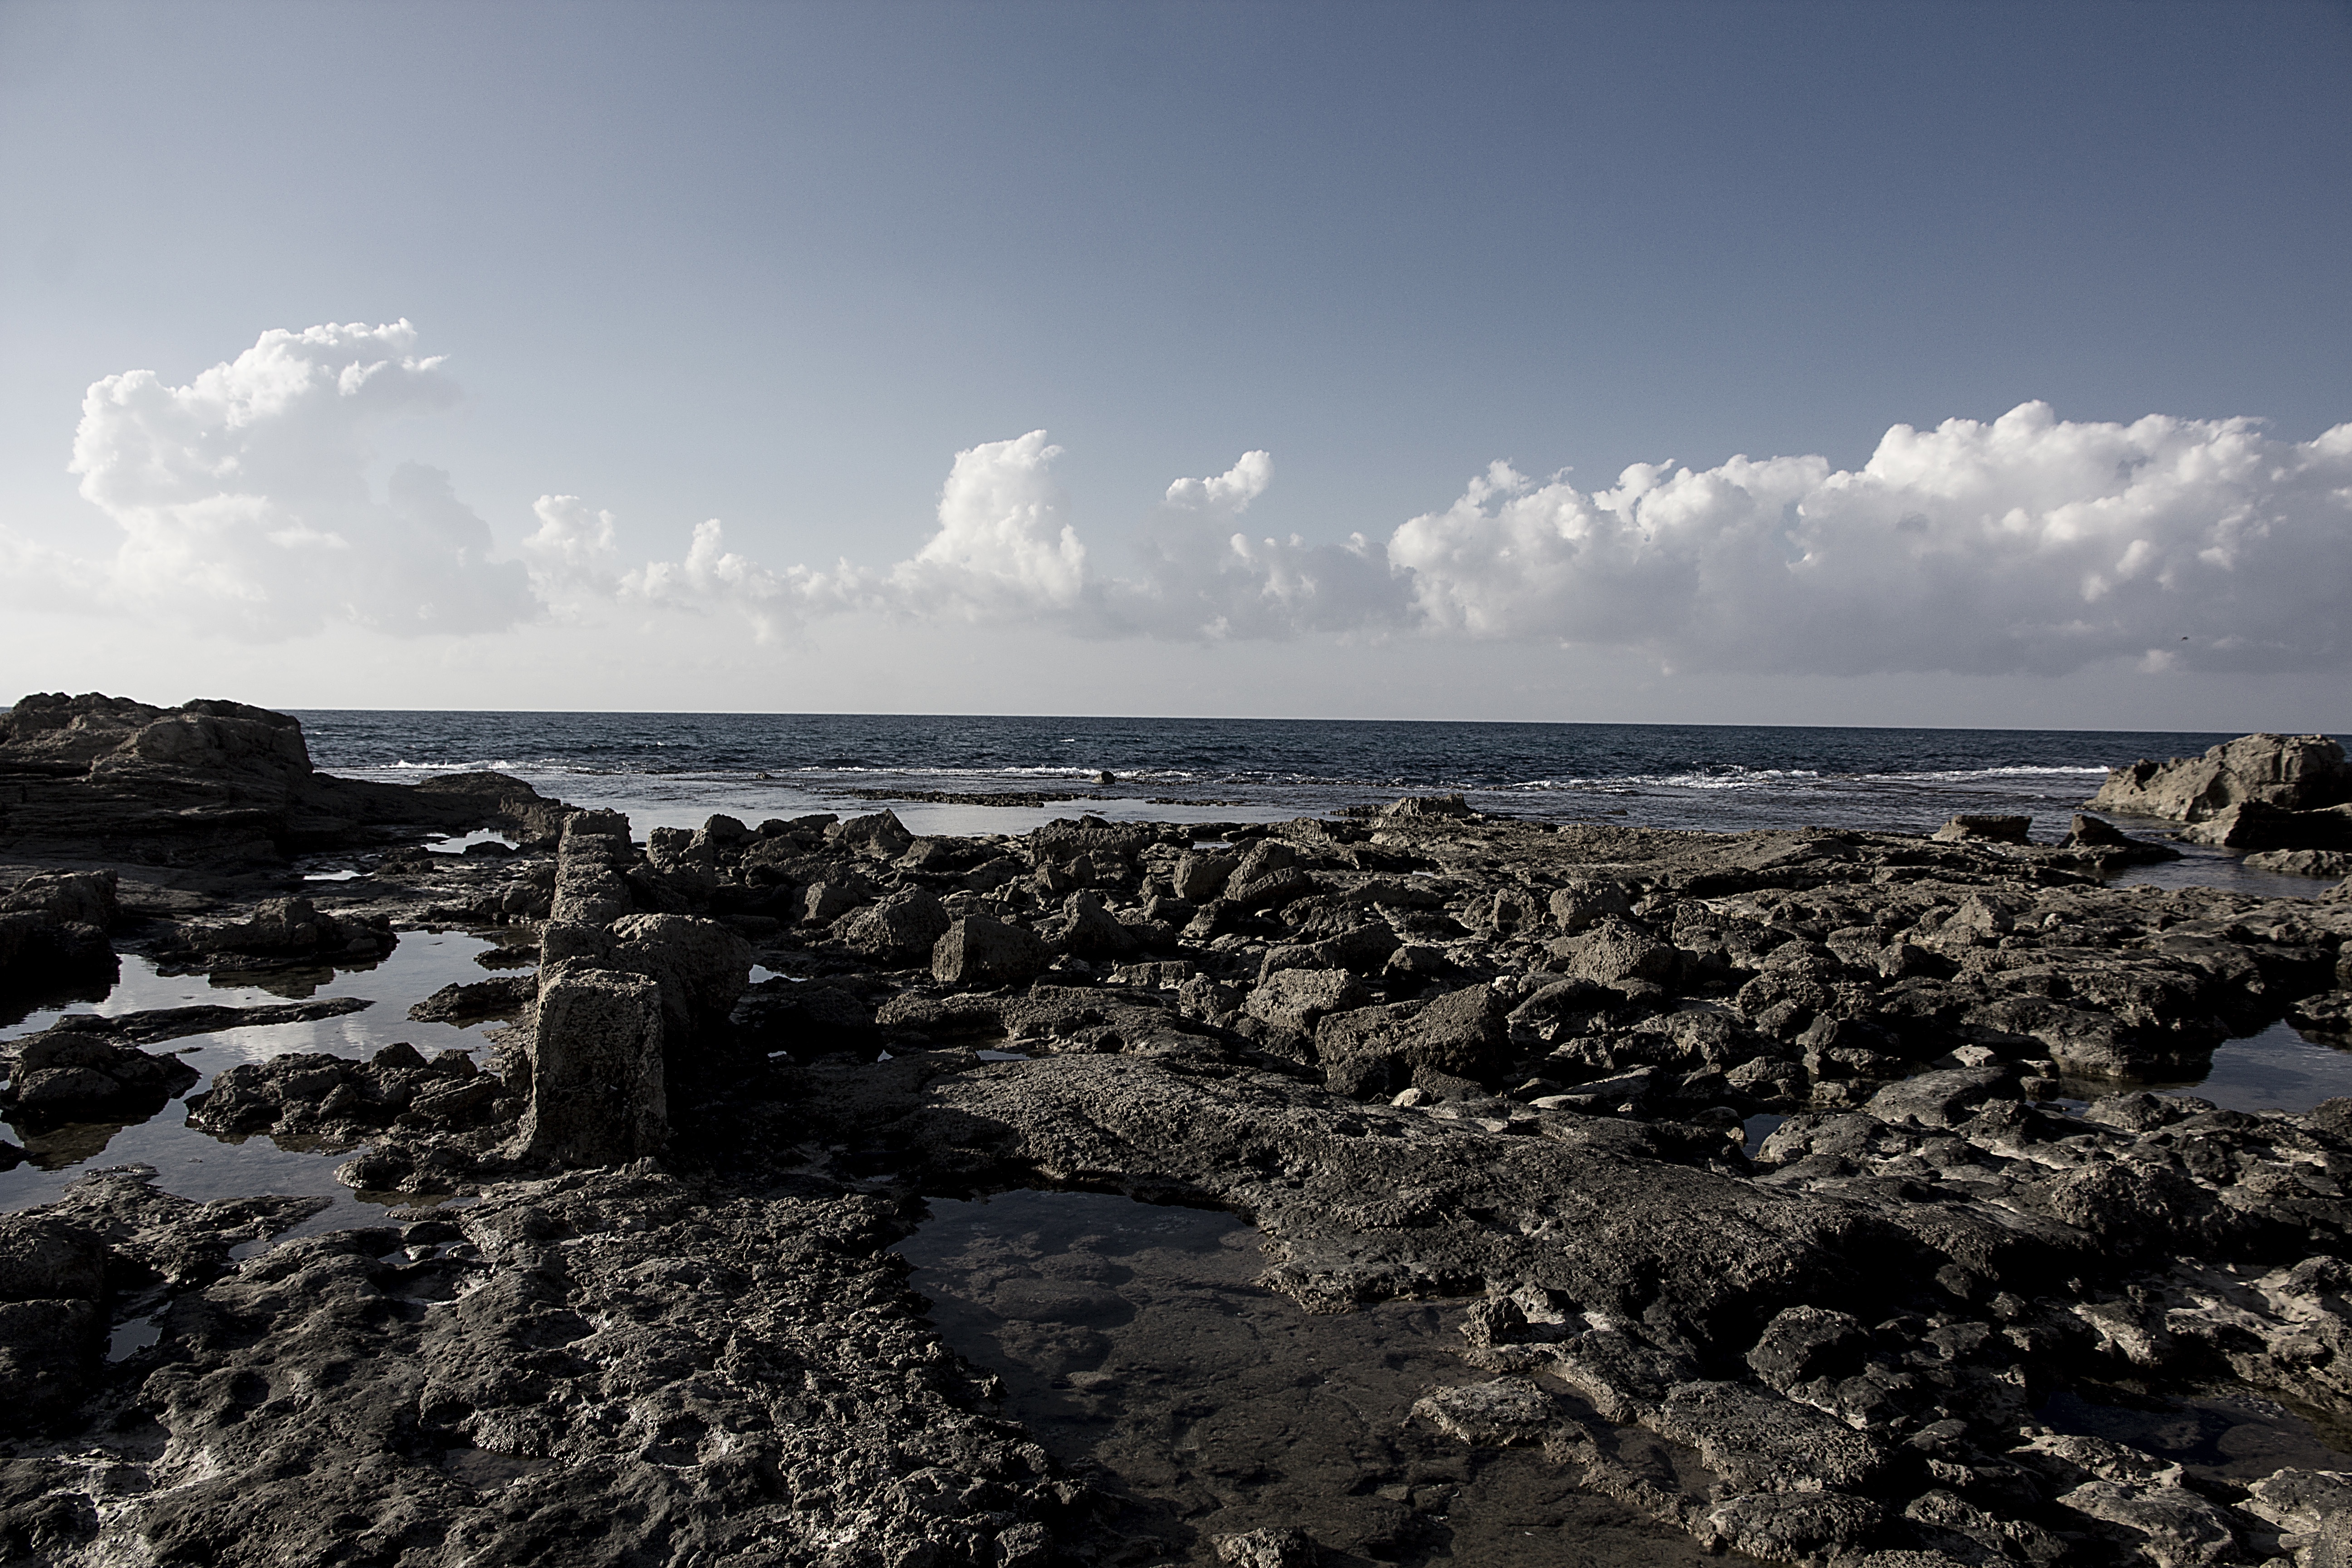
beach, landscape, sea, coast, water, sand, rock, ocean, horizon, cloud, shore, wave, cliff, ice, cove, bay, terrain, material, body of water, cape, wind wave